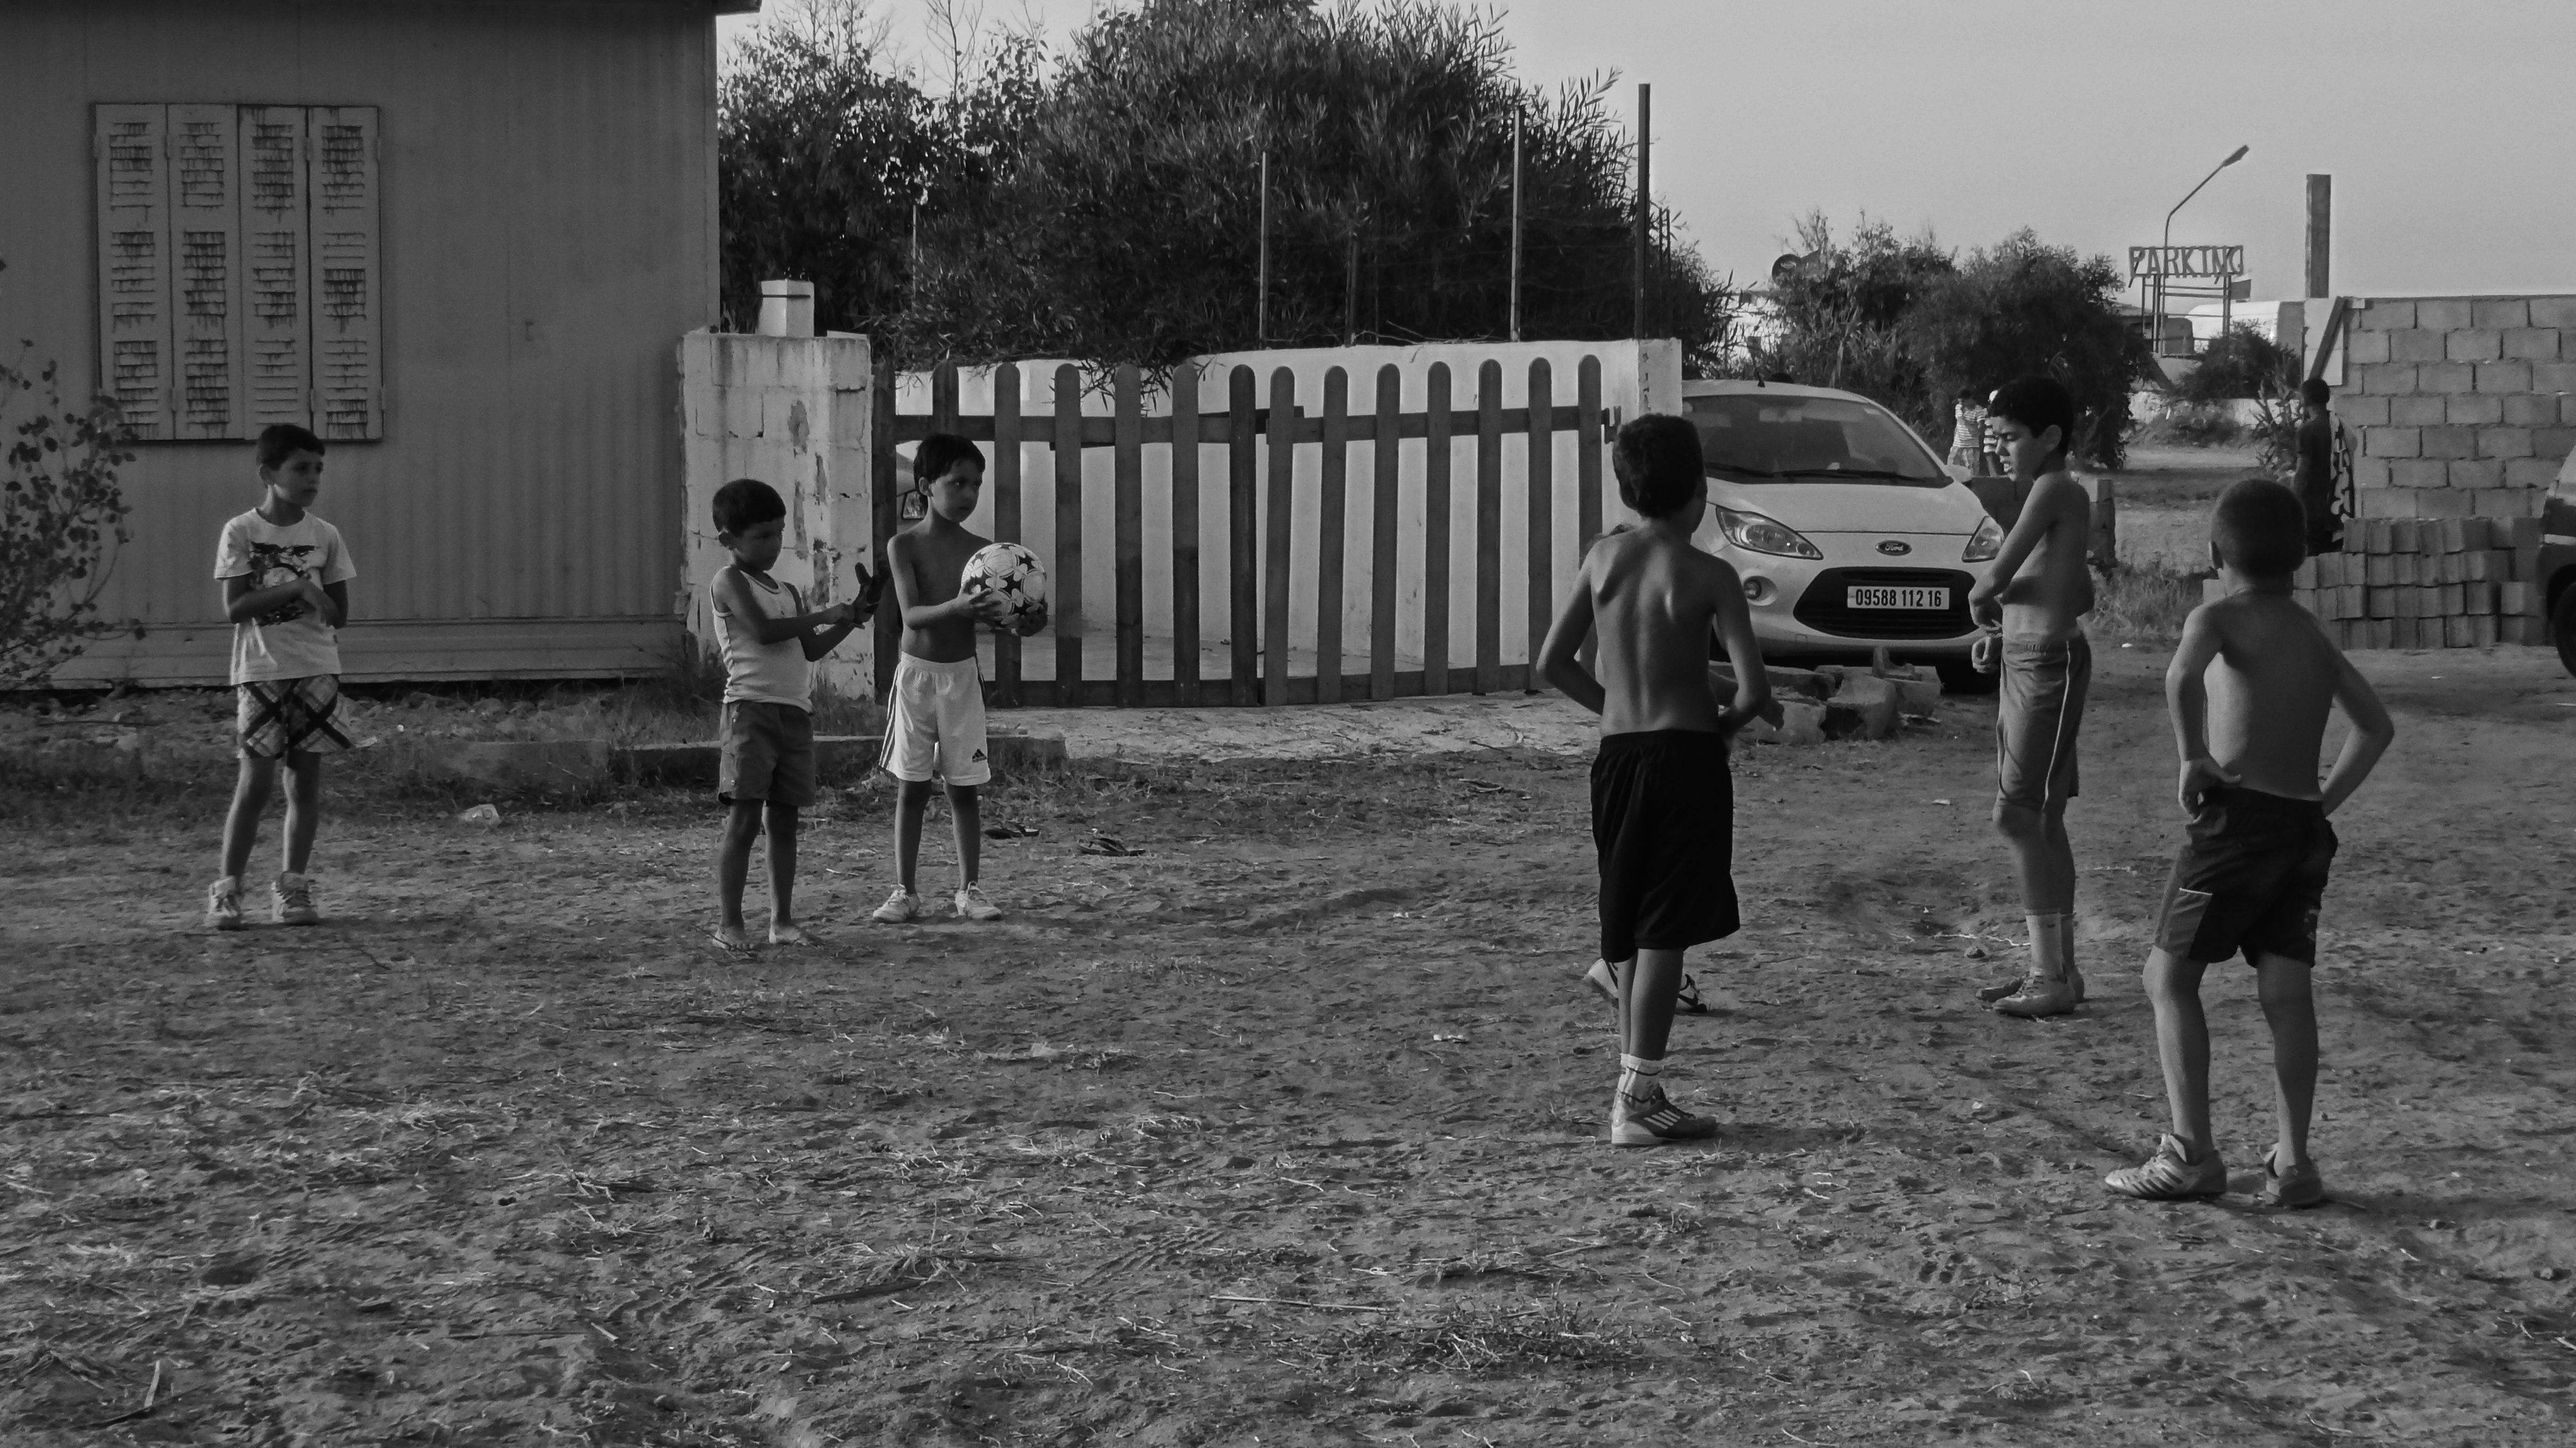
black and white, people, road, sport, street, photography, summer, village, black, monochrome, football, black white, children, picture, photograph, ball, games, monochrome photography